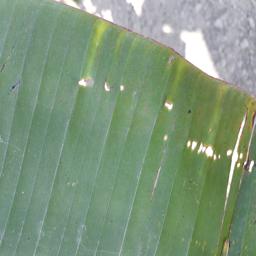
Label: POTASSIUM DEFICIENCY